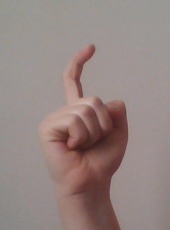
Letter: ra